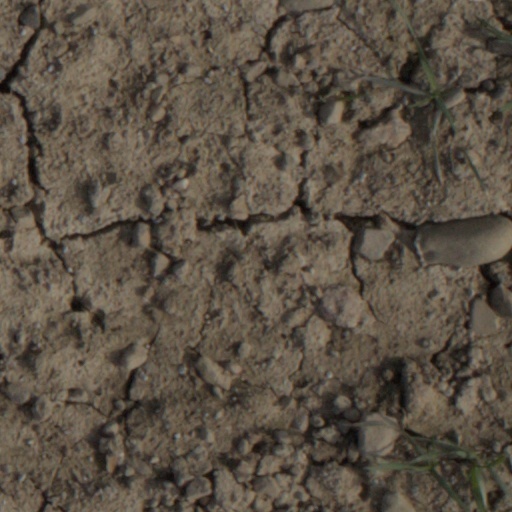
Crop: wheat